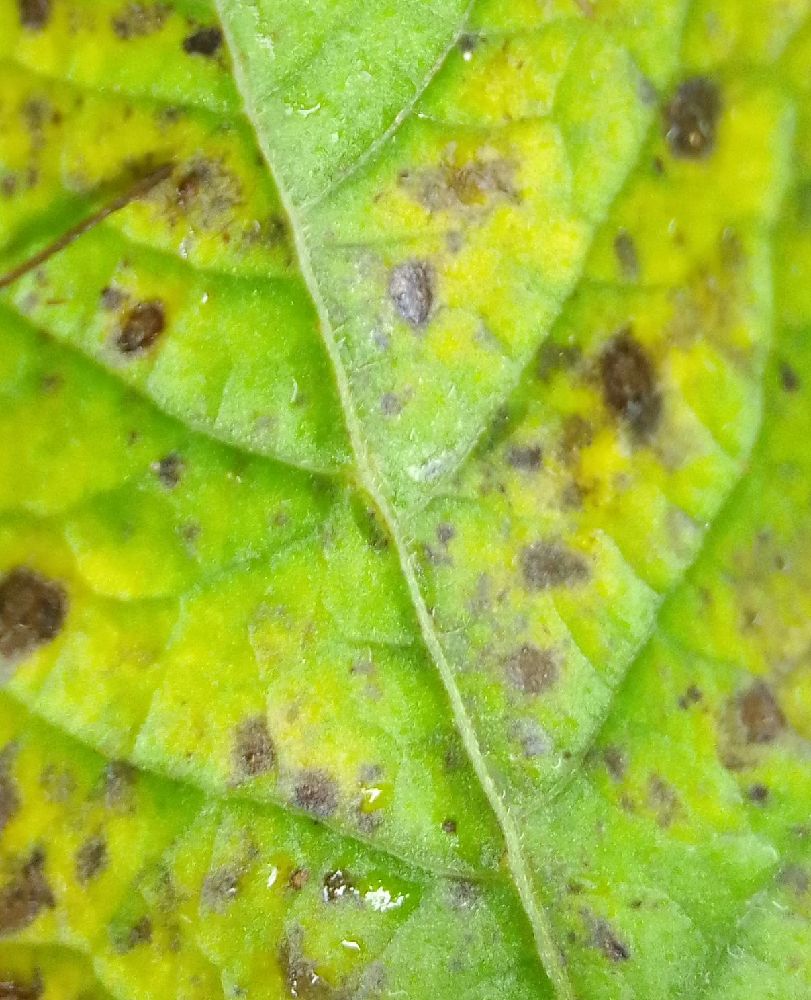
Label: Early blight